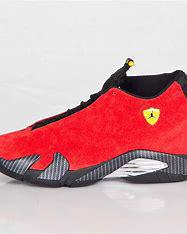
Brand: Jordan
Model: 14 Retro